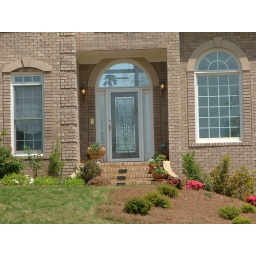
This is a beveled door in a home in Conyers, GA.